Loop Head, Weddell Island

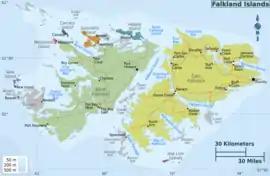
Location of Weddell Island in the Falkland Islands

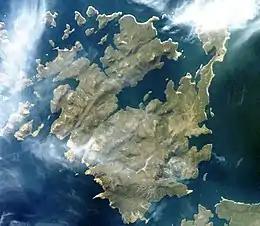
Satellite image of Weddell Island

Loop Head is the point on the east side of the entrance to Chatham Harbour in Weddell Island, Falkland Islands. It is located at , which is west of Swan Point and east-northeast of Beacon Point.